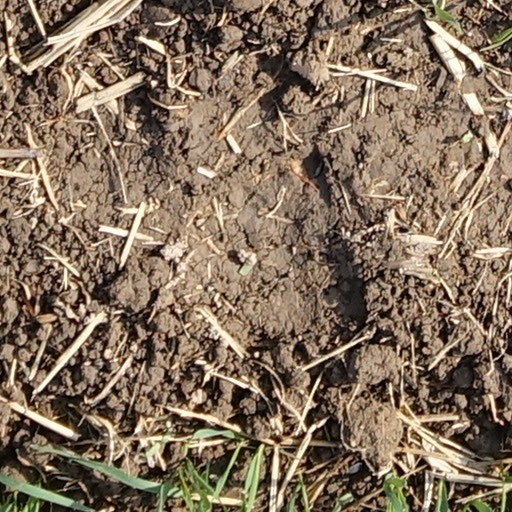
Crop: wheat